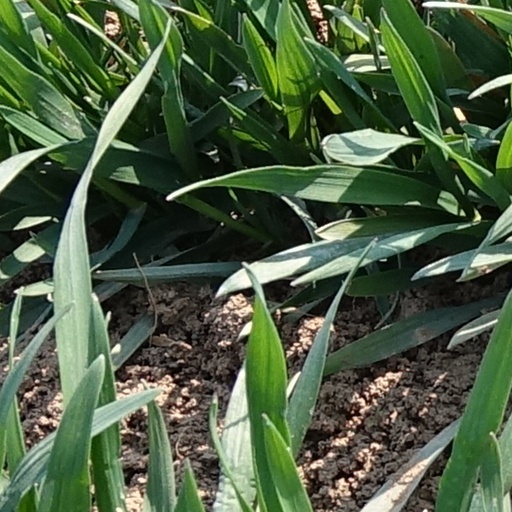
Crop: wheat